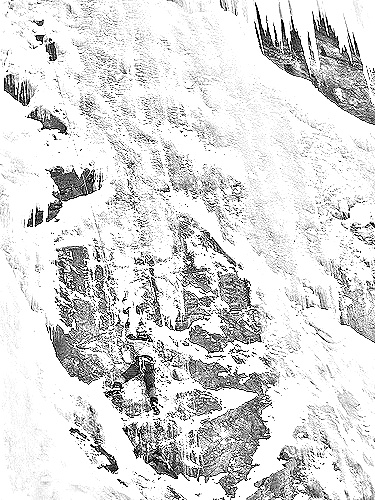
Portrait style: Sketch Portrait